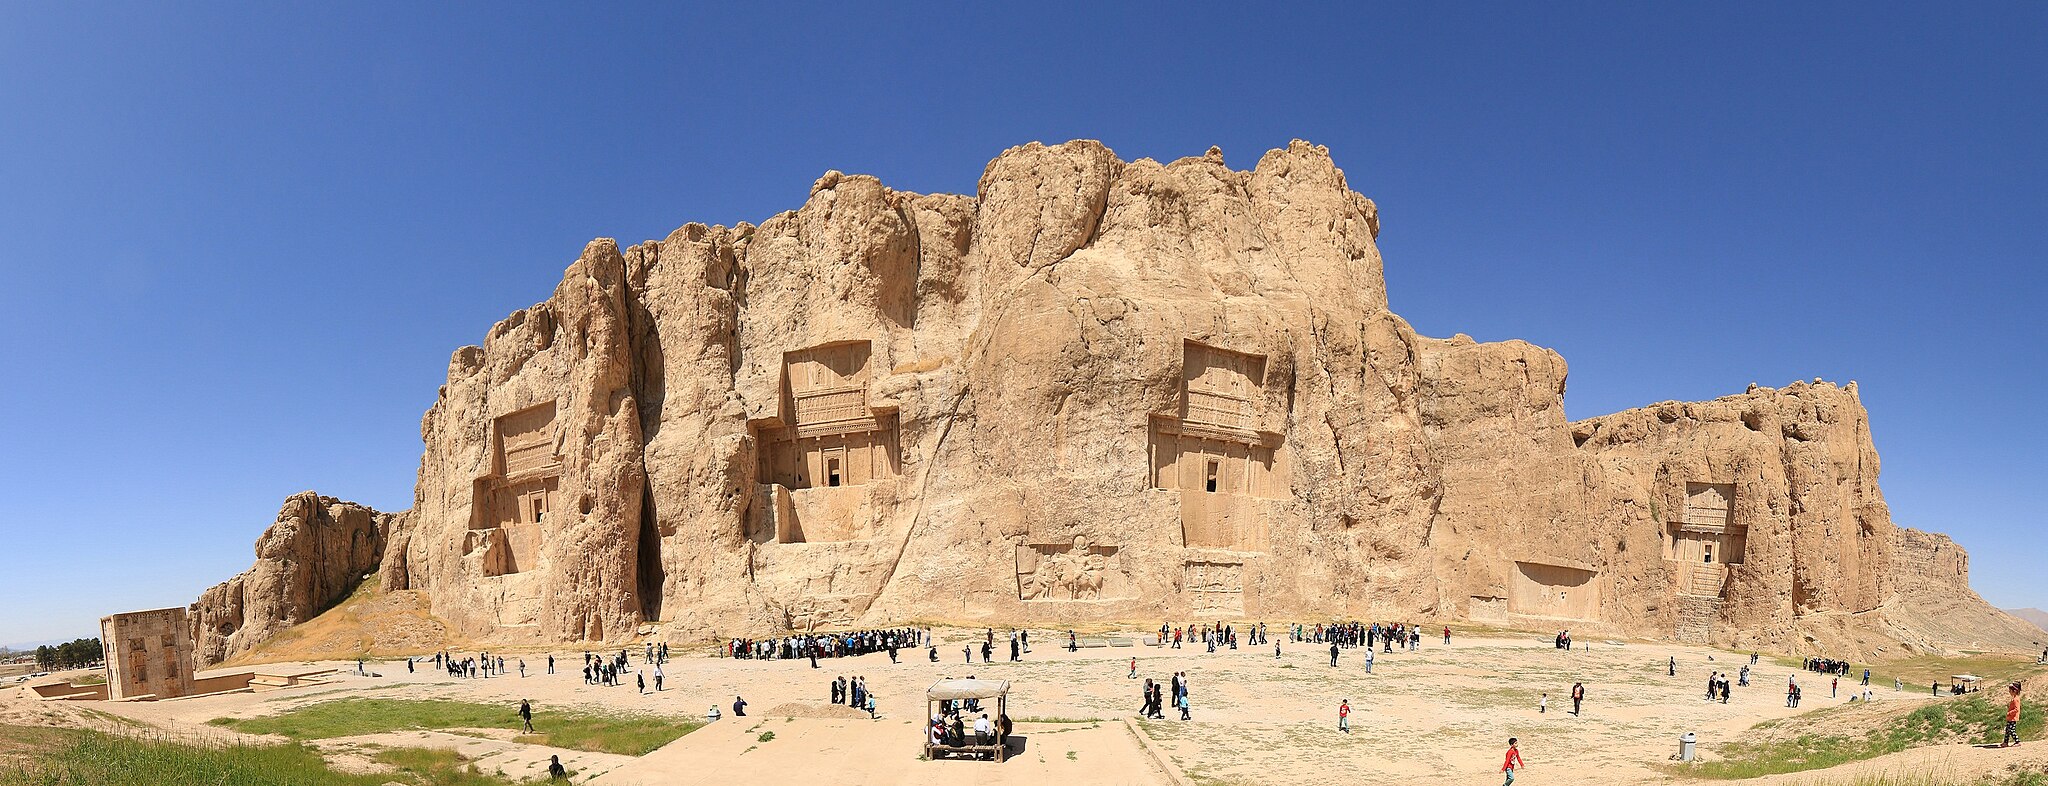
Title: Untitled Panorama1نقش رستم
Date: 2016-09-28 23:41:13
Categories: Naqsh-e Rustam, Self-published work, Images from Wiki Loves Monuments 2016, Cultural heritage monuments in Iran with known IDs, Uploaded via Campaign:wlm-ir, Images from Wiki Loves Monuments 2016 in Iran, Images from Wiki Loves Monuments in Marvdasht, Iran photographs taken on 2016-09-28, Unidentified cultural heritage monuments in Iran